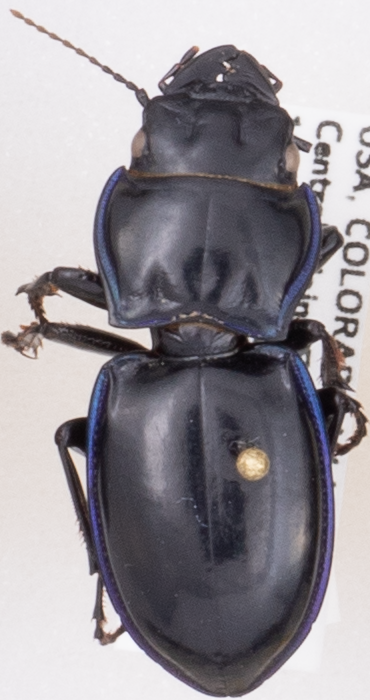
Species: Pasimachus elongatus
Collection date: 2019-08-28
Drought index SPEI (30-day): -1.69
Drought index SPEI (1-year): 0.39
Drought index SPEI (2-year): -0.24